Royal Admiral (1777 ship)

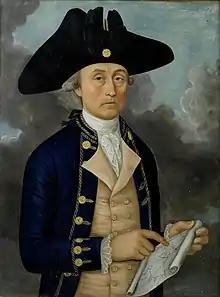
Capt. Joseph Huddart, in a Chinese reverse glass painting from c. 1785–9.

Huddart left the Downs on 26 March 1784, reaching St Helena on 8 June, and Bombay on 19 September. From Bombay "Royal Admiral" sailed to Tellicherry, arriving 25 November, and to Anjengo, arriving on 9 December, before returning to Bombay, which she reached on 29 December. She then sailed to China via Malacca, which she reached on 13 June 1785, before arriving on 8 July at Whampoa. For her return to Britain she crossed Second Bar on 18 October, reached St Helena on 17 February 1786, and the Downs on 27 April.